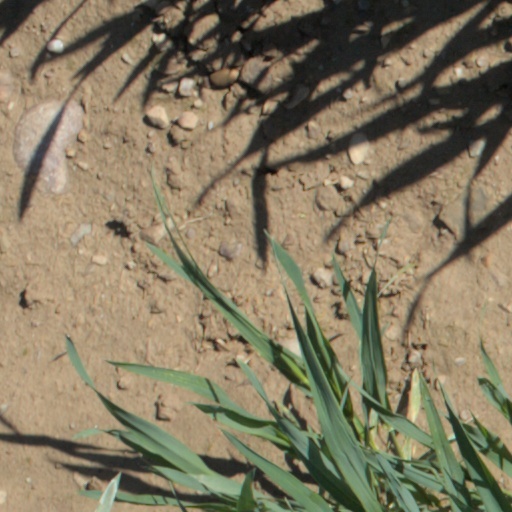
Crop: wheat